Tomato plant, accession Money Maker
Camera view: horizontal (90 deg, fisheye); turntable rotation: 60 degrees
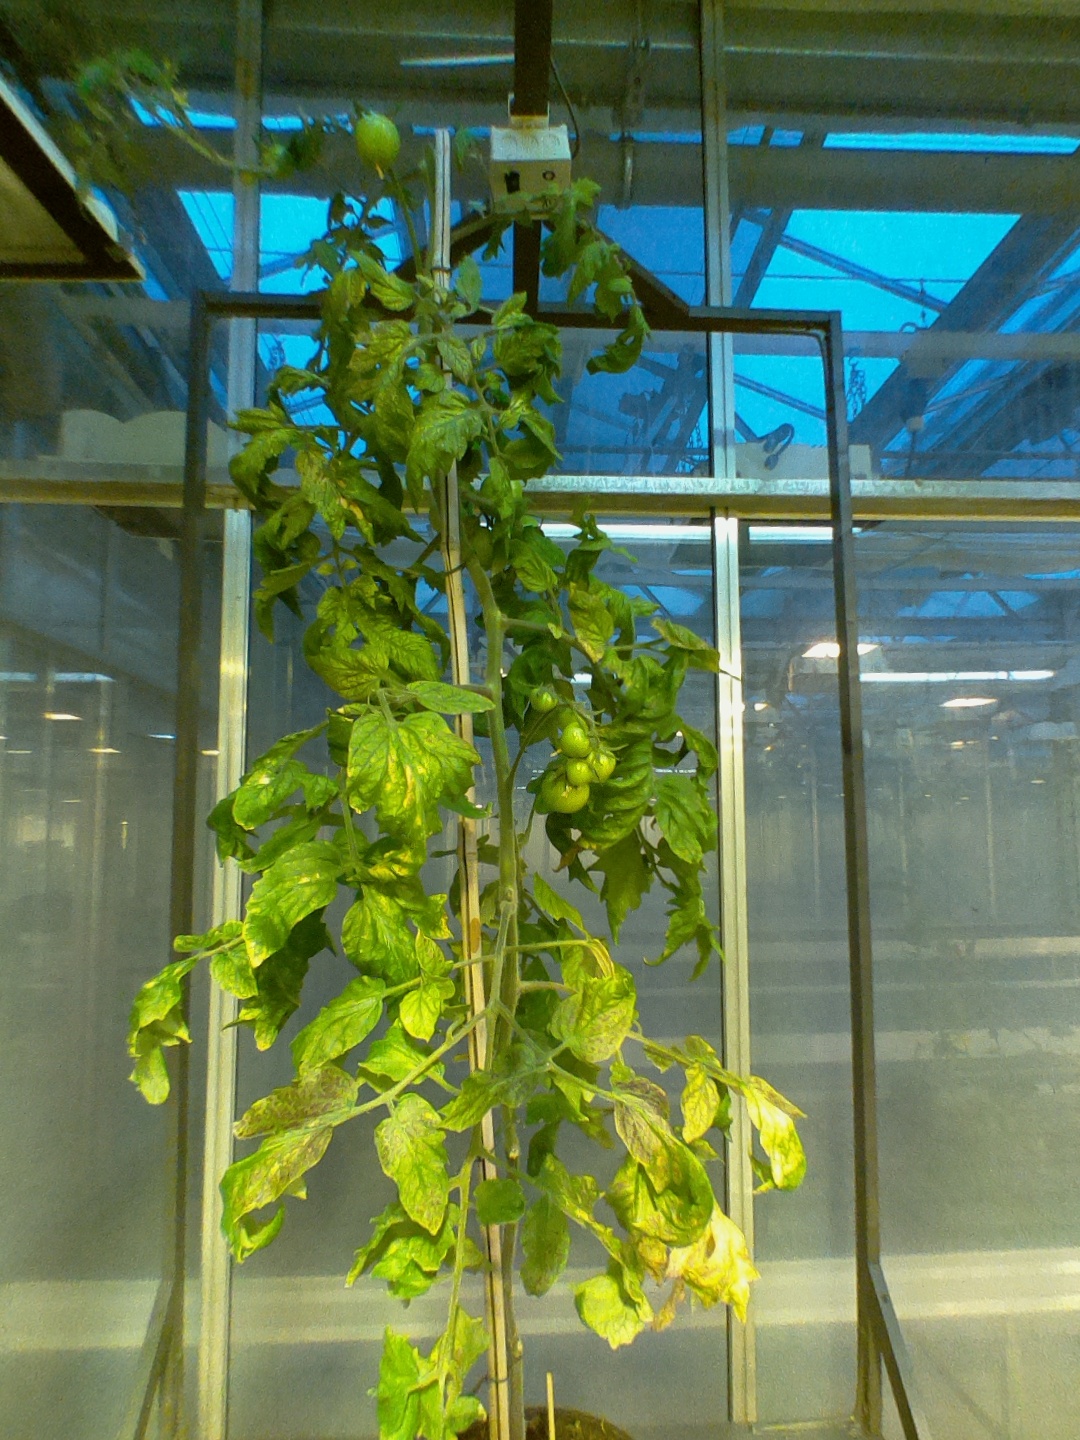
BBCH growth stage 76: 60%-70% of final fruit size